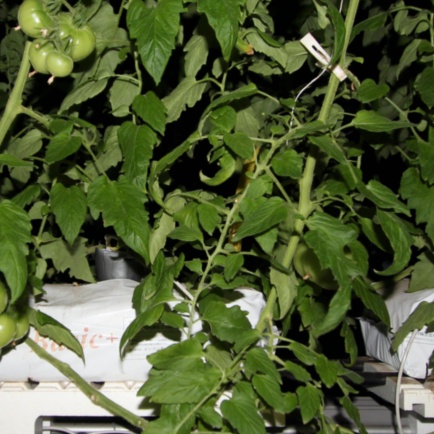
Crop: tomato